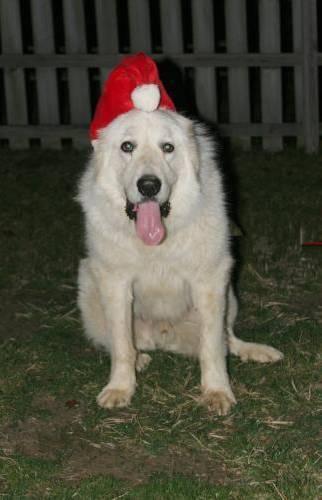
dog